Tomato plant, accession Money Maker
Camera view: horizontal (90 deg, fisheye); turntable rotation: 300 degrees
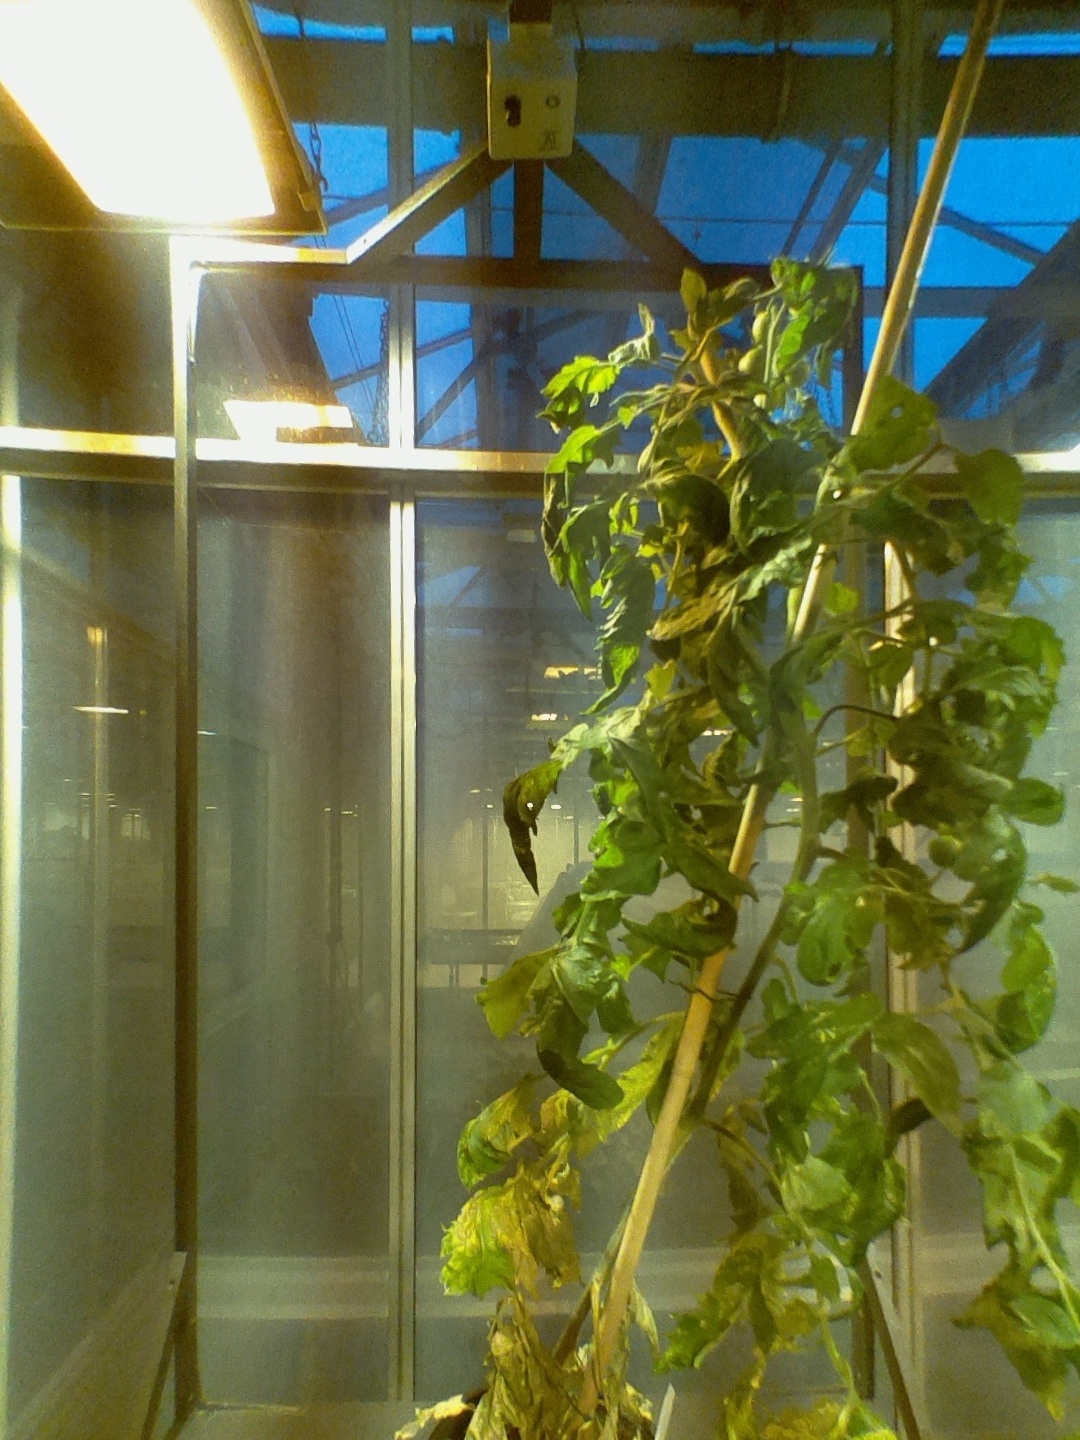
BBCH growth stage 74: 40%-50% of final fruit size